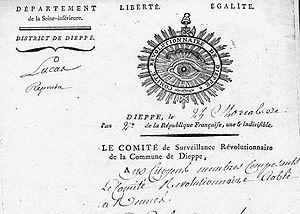
Entête du courrier du Comité de surveillance révolutionnaire de Dieppe en l'an 2. Hauteur de la vignette
Les Comités de surveillance révolutionnaire sont des institutions révolutionnaires créées par décret de la Convention nationale le 21 mars 1793 dans l'ensemble des communes ou sections de commune. Composés de douze membres, ils sont chargés d'établir la liste des étrangers présents sur leur territoire. La loi du 17 septembre étend ensuite leurs compétences : ils peuvent également établir la liste des suspects et les arrêter. Ils sont supprimés sous la Convention thermidorienne.